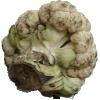
Label: Cauliflower 1